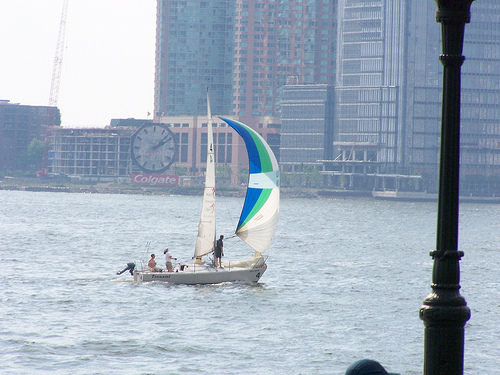
question: 中央にある乗り物は何ですか？
answer: ヨット

question: ヨットは何の上にありますか？
answer: 水面

question: ヨットは何色ですか？
answer: 白色

question: ヨットはいくつですか？
answer: 1艘

question: ヨットに乗っている生き物は何ですか？
answer: 人

question: ヨットに乗っている人はいくつですか？
answer: 3人

question: 奥にある丸い物は何ですか？
answer: 時計

question: 上空はどんな様子ですか？
answer: 晴天